Max Baucus

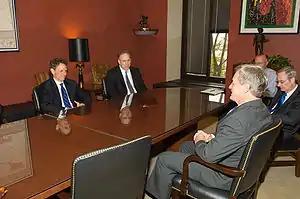
Baucus (foreground) meets with Secretary of Treasury nominee Timothy Geithner (left) in 2008

Baucus has a 74% pro-business voting record as rated by the United States Chamber of Commerce. He twice voted to make filing bankruptcy more difficult for debtors, once in July 2001 to restrict rules on personal bankruptcy, and a second time in March 2005 to include means-testing and restrictions for bankruptcy filers. He has frequently visited places of employment within the state and has personally participated in activities that he calls "Work Days".